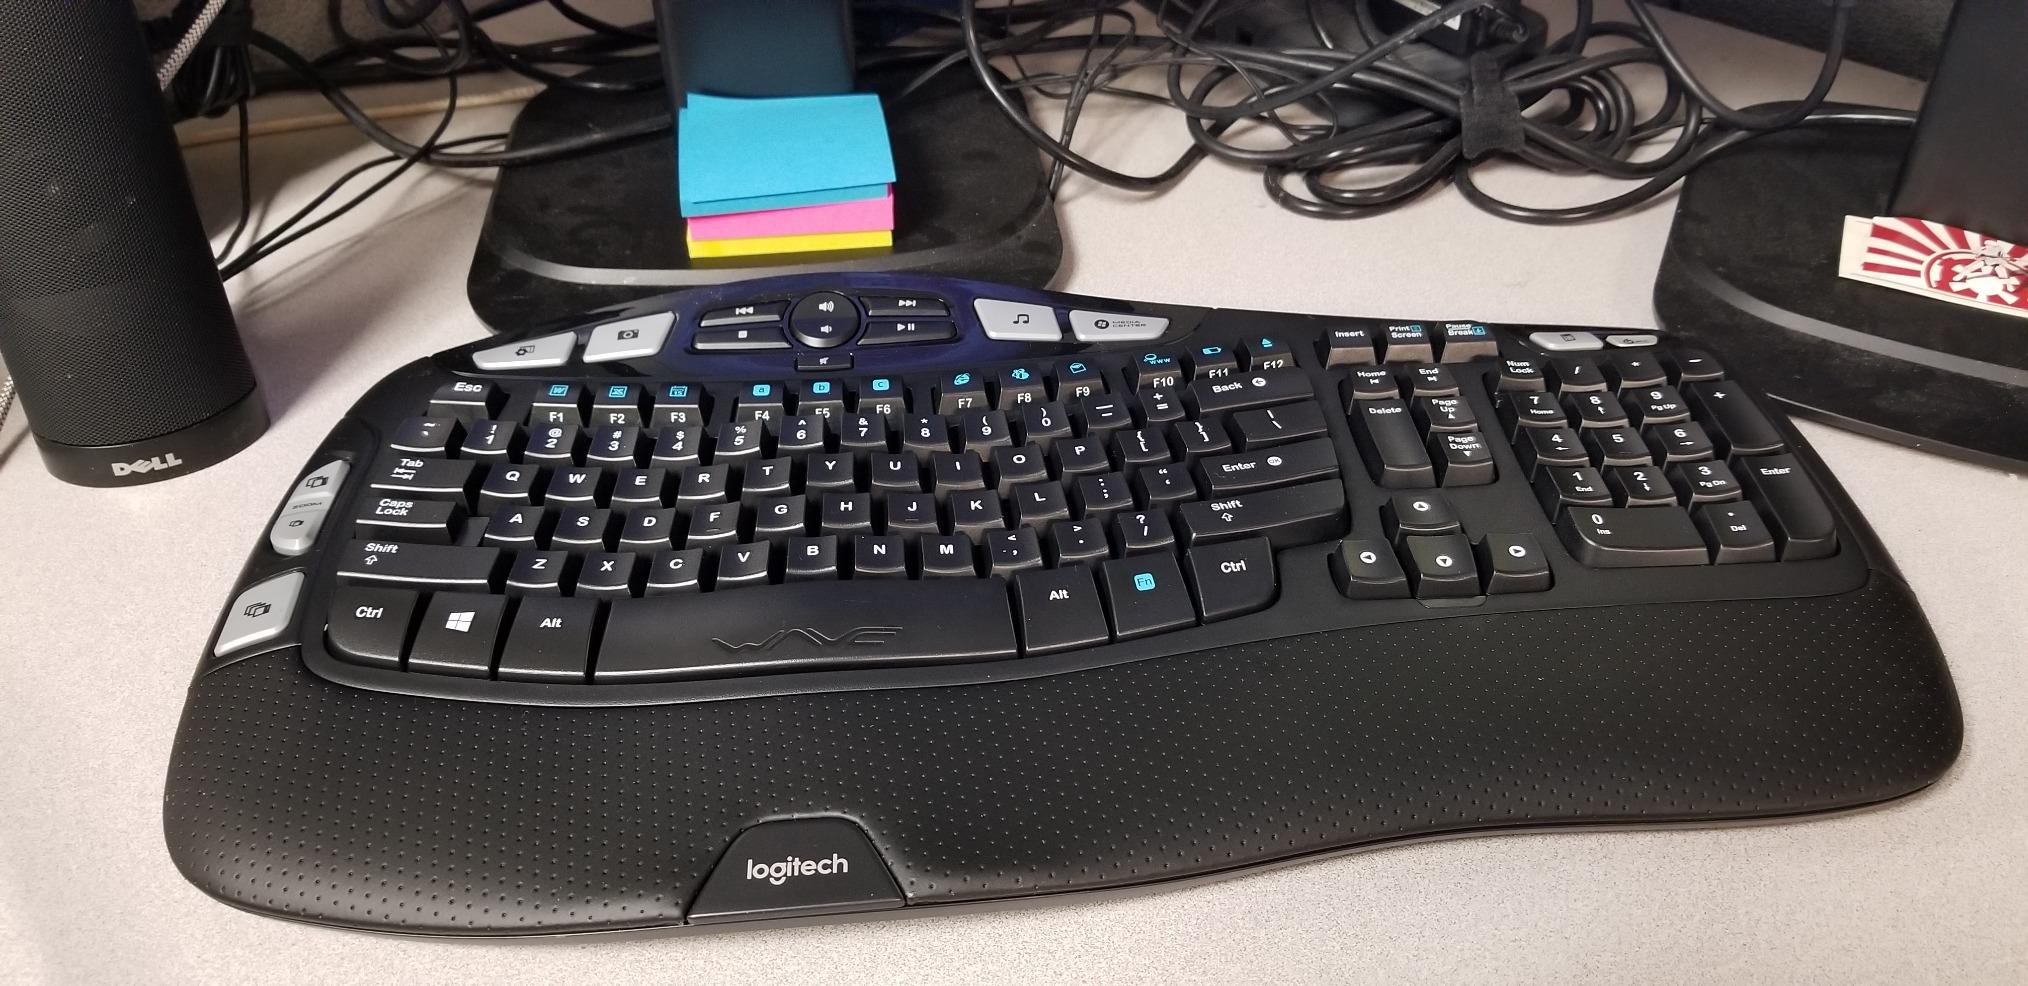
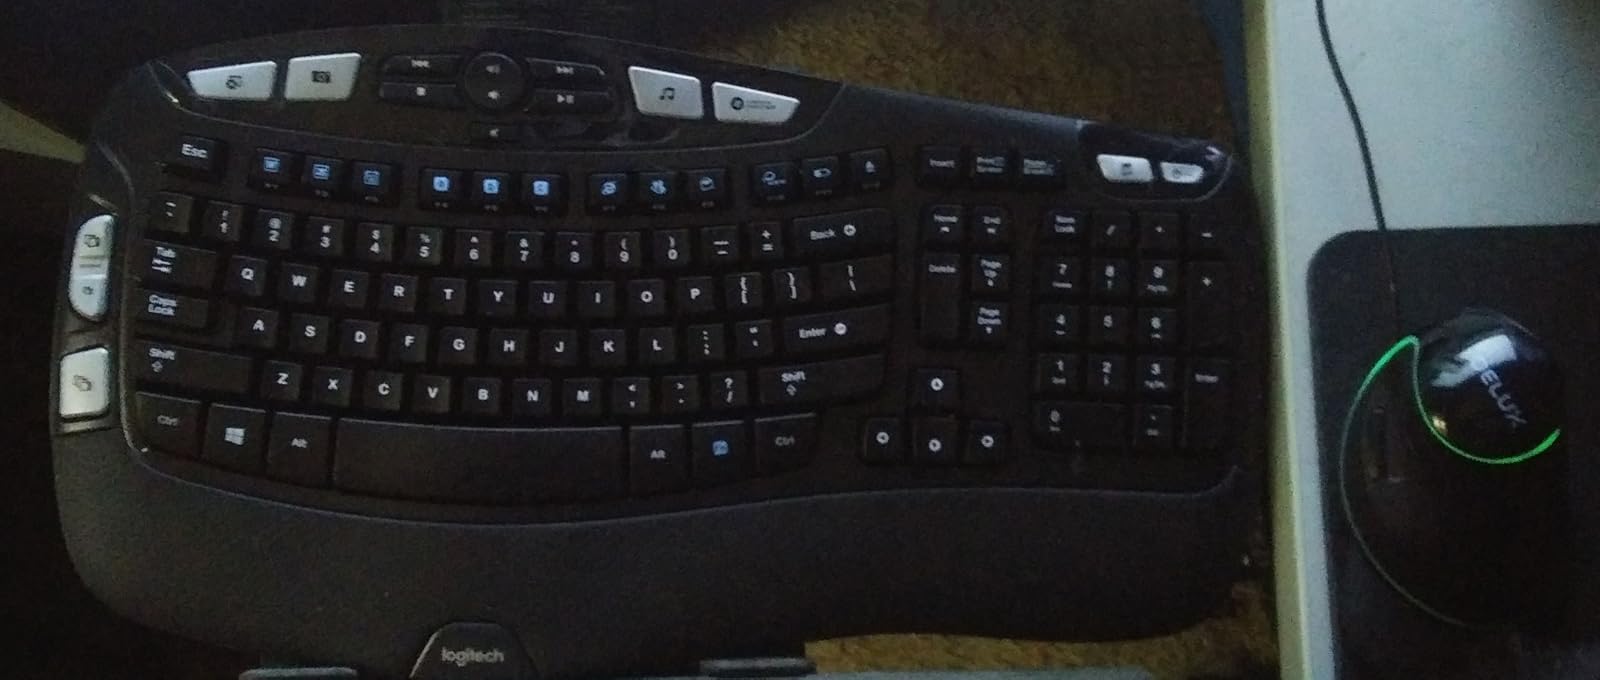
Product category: keyboard
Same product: yes